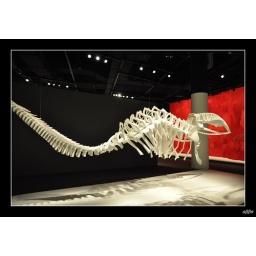
by Brian JungenAmerican Indian Museum, Washington DCMade from plastic chairs